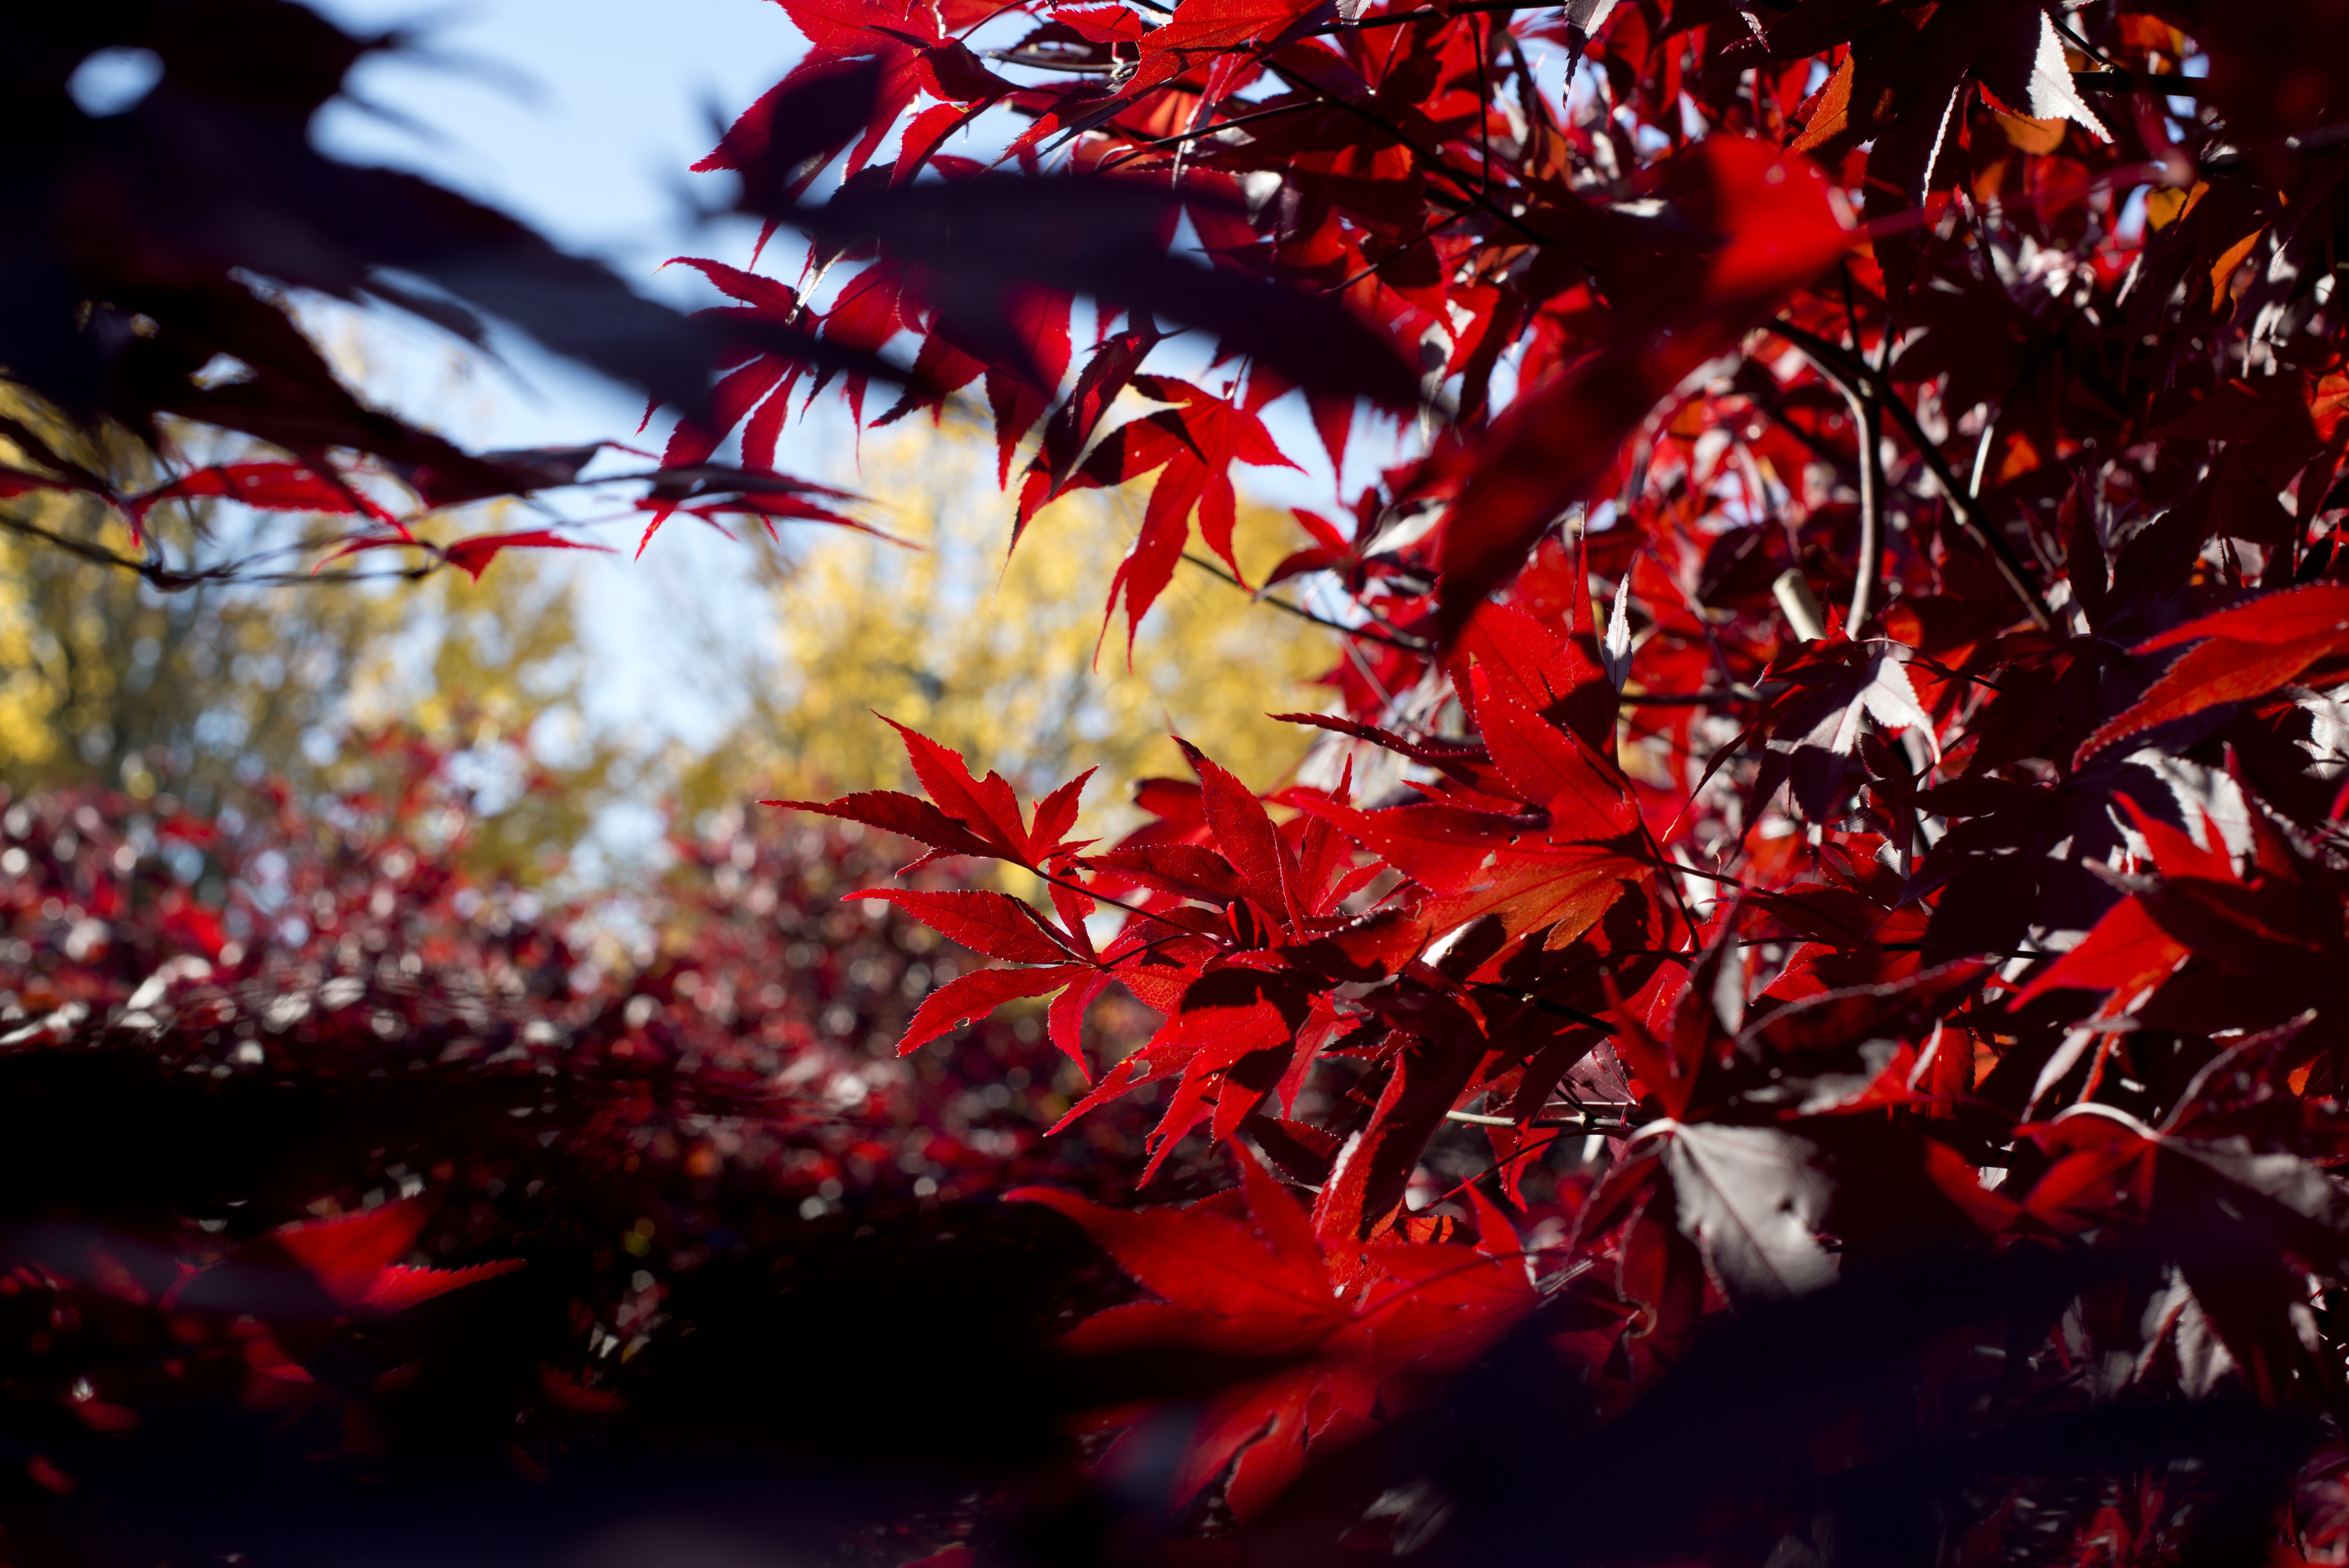
tree, nature, branch, plant, leaf, fall, flower, environment, red, color, autumn, botany, colorful, flora, season, leaves, outdoors, september, seasonal, autumn leaves, macro photography, flowering plant, woody plant, land plant